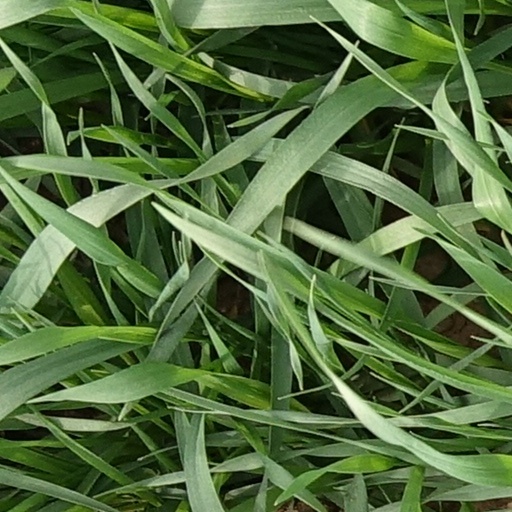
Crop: wheat